Don Cheadle

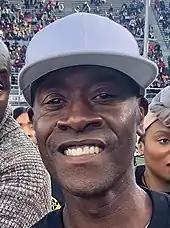
Cheadle in 2018

In 2018, Cheadle guest-starred in the first-season finale of "DuckTales", providing Donald Duck's new voice box. He later guest-starred again in 2020 during season three after a wish Donald made to Gene the Genie had altered reality.